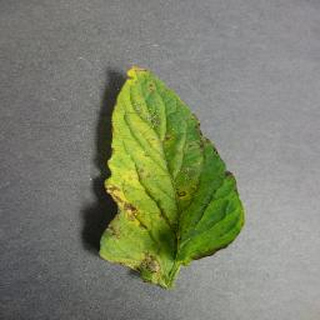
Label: tomato_bacterial_spot